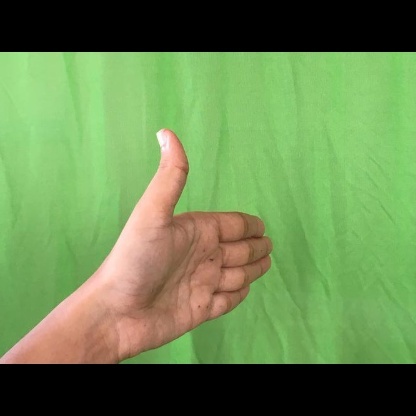
Mudra: Ardhachandran